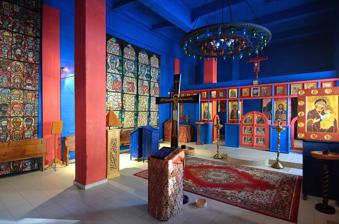
Building: Warsaw Icon Museum
Country: Poland
Year built: 2011
Museum in Warsaw, Poland Warsaw Icon Museum Muzeum Ikon w Warszawie Chapel of St. Gregory Peradze Established May 11, 2011 ( 2011-29-11 ) Location Ochota , Warsaw , Poland Director Michał Bogucki Website Official website Warsaw Icon Museum, 2020 The Warsaw Icon Museum ( Polish : Muzeum Ikon w Warszawie ) is the first museum in Warsaw and the third in Poland dedicated to icons . Located in the Ochota district of Warsaw , Poland , the museum is housed in a former boilerhouse. See also Polish Orthodox Church Jerzy Nowosielski Byzantine art Religious image References